Tanks of Japan

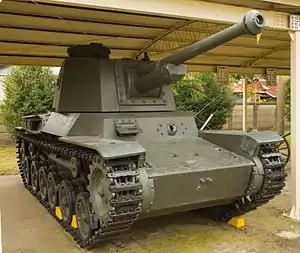
Type 3 Chi-Nu at the JGSDF Ordnance School, Japan

The was developed by the Imperial Japanese Army during World War II as an improvement on the existing Type 98 Ke-Ni. Development work on the Type 2 proceeded with an improved Type 1 37 mm gun in an enlarged turret. However, production did not commence until 1944, and by that date Japan was desperate for steel (largely due to US submarine warfare). This, combined with the American strategic bombing campaign that laid waste to the industrial infrastructure, which, when added to the IJN's priority for warship construction, made it clear to the military that the Type 95 light tank would maintain its precedence on the assembly lines. Although obsolete, the Type 95 was cost effective and very reliable. Only 34 Type 2 Ke-To tanks were completed by the end of the war. No Type 2 Ke-To light tanks are known to have engaged in combat prior to Japan's surrender.